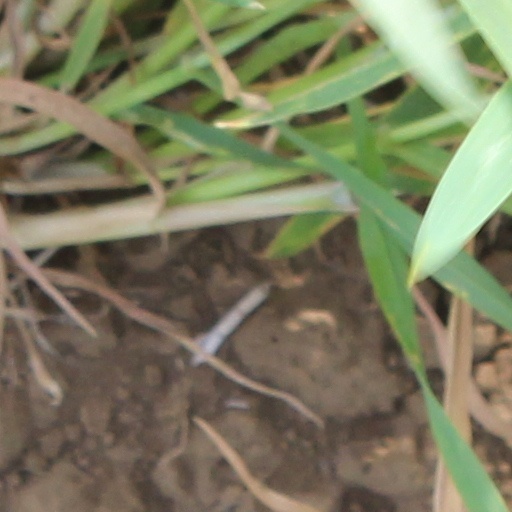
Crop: wheat